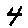
Label: 4